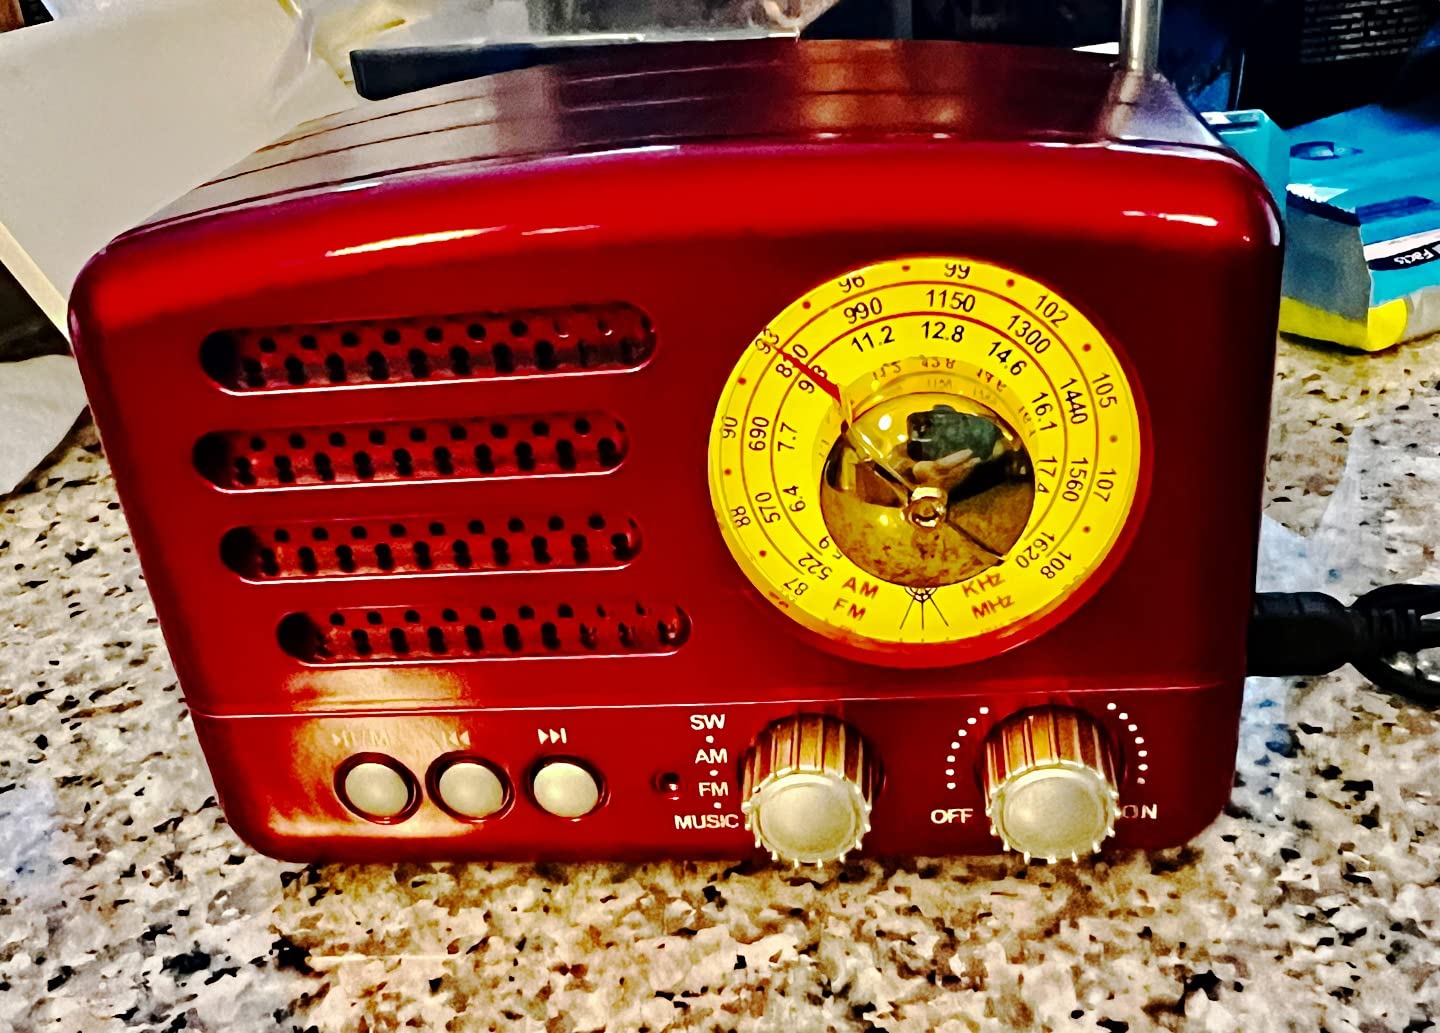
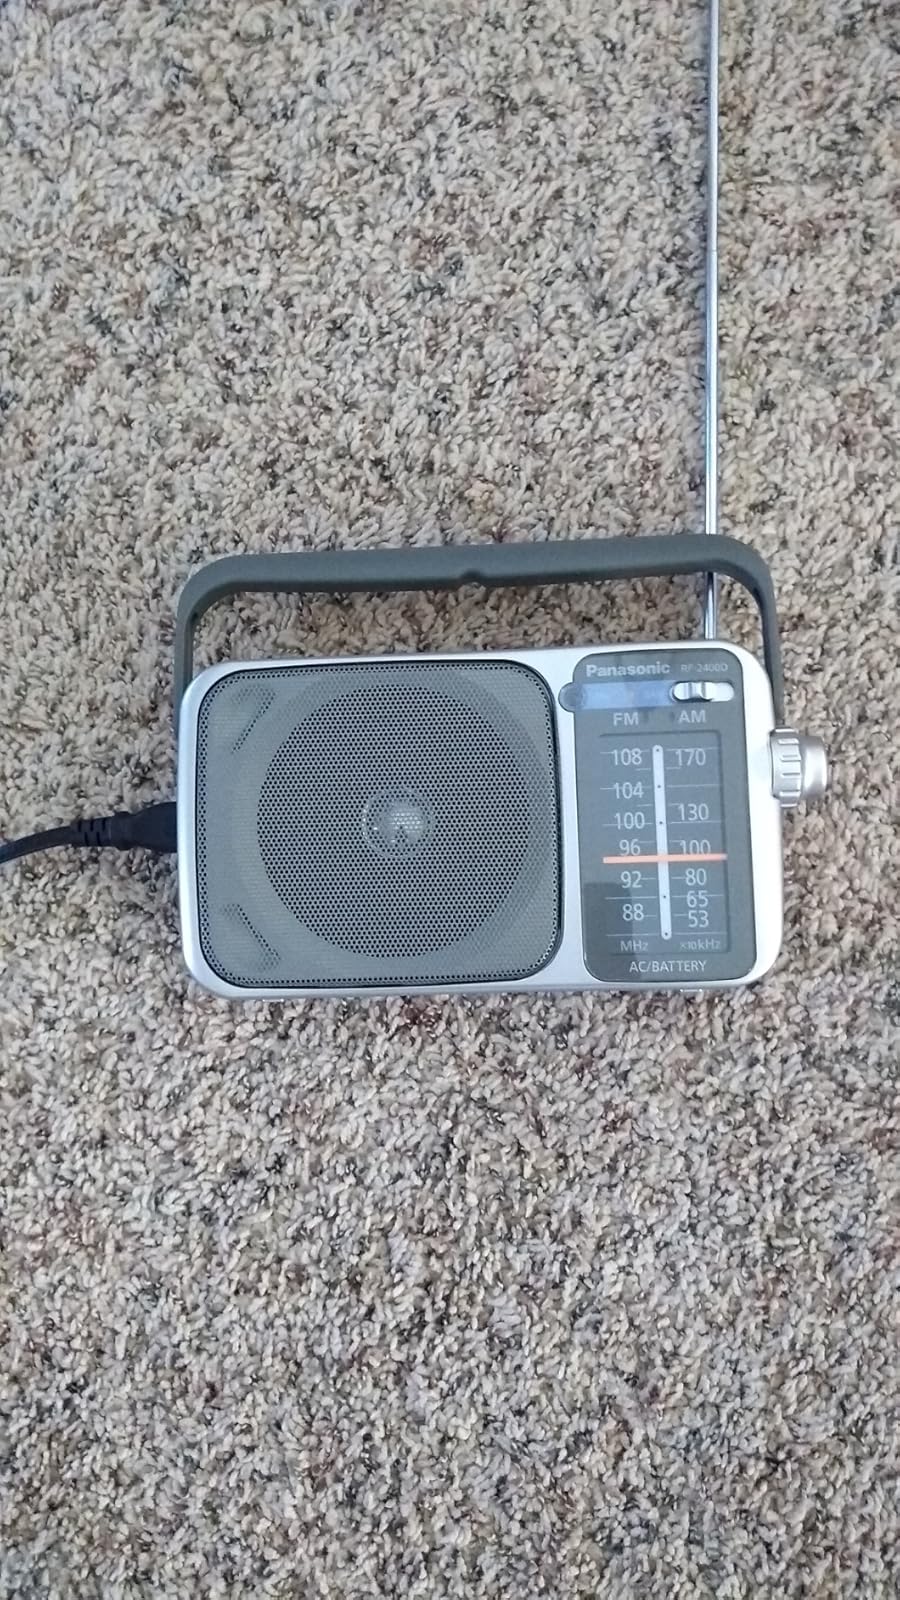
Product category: radio
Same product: no